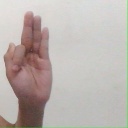
अक्षर: फ